1988 Library of the USSR Academy of Sciences fire

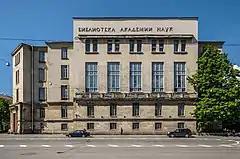
The library in 2015

The 1988 fire in the Library of the USSR Academy of Sciences (now Library of the Russian Academy of Sciences) broke out on Sunday, February 14, 1988, in the newspaper section on the third floor of the library; the cause of which is still unknown. According to the library's acting director Valeriy Leonov, the fire alarm sounded at 8:13 pm, when the library was closed for visitors. By the time the fire was extinguished the following afternoon, it had destroyed 298,000 books of the total 12 million housed, two to three million more were damaged by heat and smoke. About 734,465 copies volumes initially became damp due to firefighting foam. Many of the lost volumes were part of the Baer Collection of foreign scientific works: 152,000 were lost. The rest 146,000 were Russian books.